Mary Ward (book)

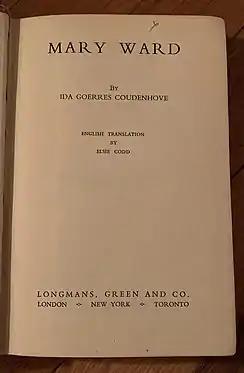
Title page of Mary Ward, 1st edition, 1939

The third and longest section begins with Mary returning to England and her family, and going back to normal life. She soon finds herself surrounded by a group of friends, including Winefrid Wigmore, determined to travel with her wherever she goes and support her endeavors. With their encouragement, Mary decides to take her friends with her back to St. Omer and, using their help, starts a Catholic girls' school. As she reveals to Winefrid, Mary plans on creating a women's institution for apostolic ministry similar to that of the Society of Jesus. The venture becomes successful, but it is also met with much controversy, as many believe that women are not cut out for missionary work. To try and acquire the sanction of the Holy See, which would grant her institution legitimacy, Mary decides to go to Rome and request an audience with Pope Urban VIII.